Operation Mallard

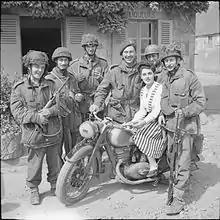
Glider troops and a French civilian, 15 June 1944.

The gliders headed for two landing areas, Landing Zone 'W' (LZW) to the east of Saint-Aubin-d'Arquenay and Landing Zone 'N' (LZN) to the north of Ranville. The remaining troops of the 2nd OBLI and 'A' Company, 12th Battalion, Devonshire Regiment landed at LZW. Given the limited availability of aircraft, even two lifts did not provide capacity to transport all of the Devonshire battalion, the rest of whom arrived by sea on 7 June. The 6th Airlanding Brigade headquarters, 1st Battalion, Royal Ulster Rifles and the 6th Airborne Armoured Reconnaissance Regiment landed at LZN, the latter equipped with the Tetrarch light tank – the first time that any tank had been flown into battle by air. Watching the arriving gliders, Major-General Richard Nelson Gale later wrote:"It is impossible to say with what relief we watched this reinforcement arrive."